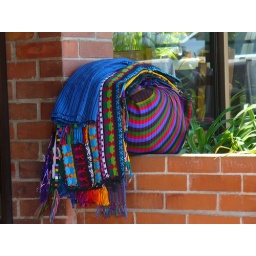
I spotted this colorful bundle while waiting in my shuttle bus and I couldn't resist taking a shot.